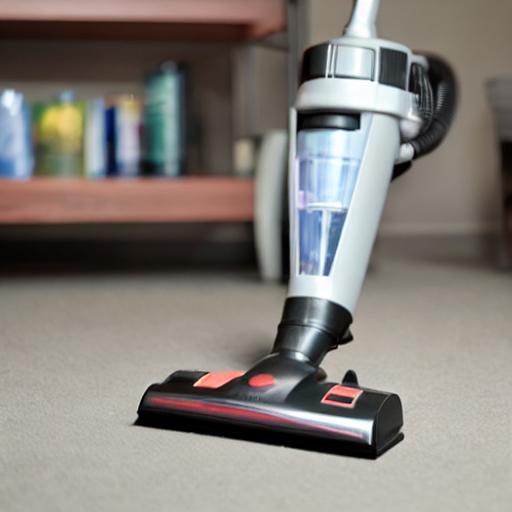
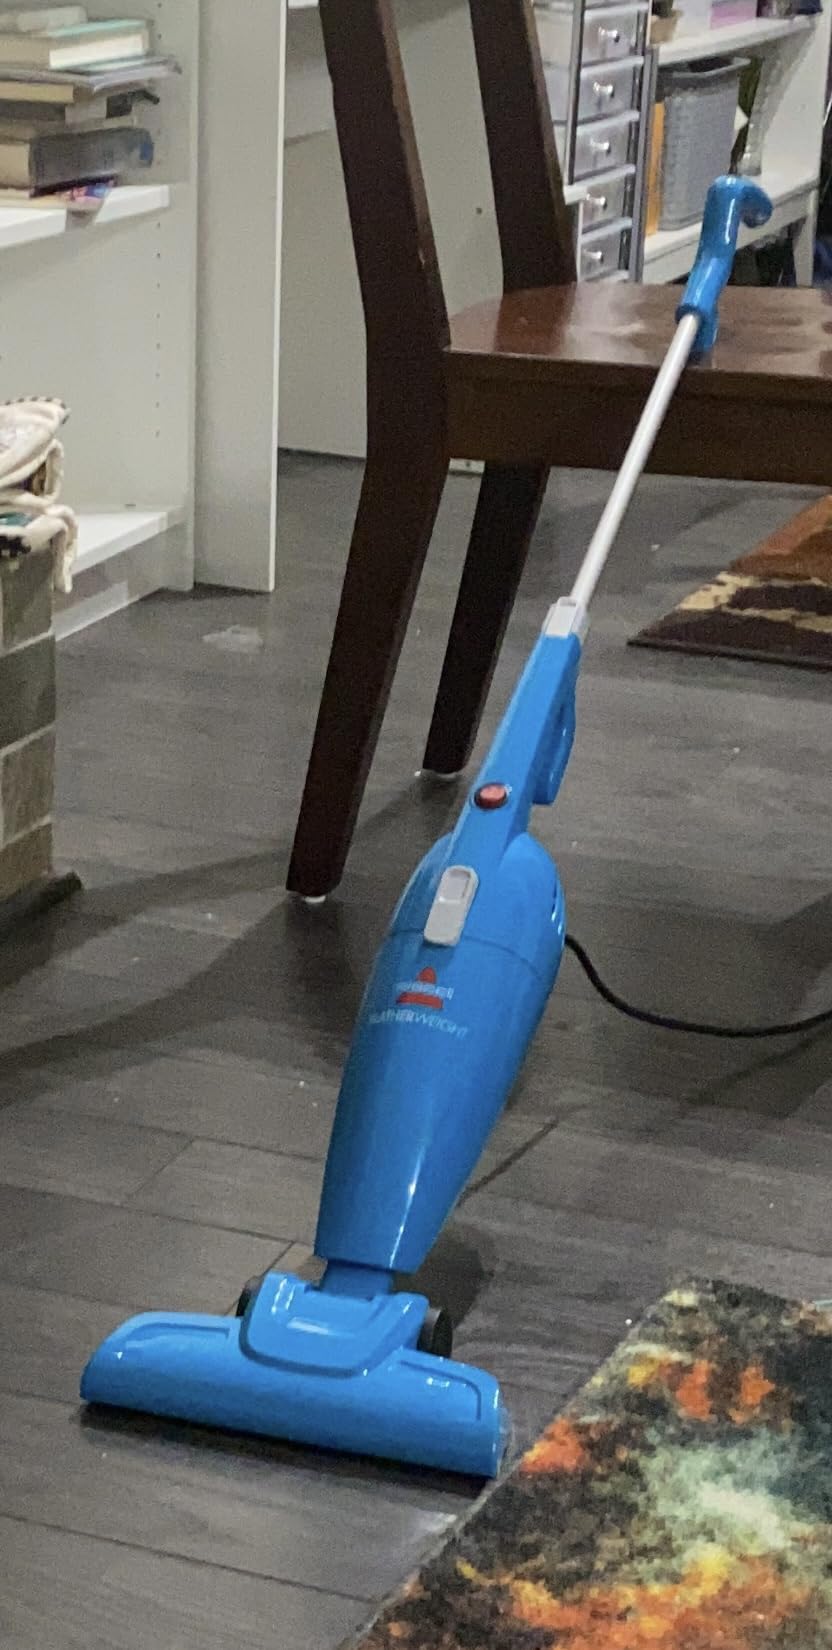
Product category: items_vacuum
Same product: no